Sarah Elizabeth Wardroper

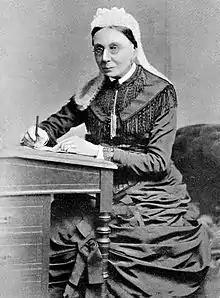
Mrs Wardroper at her desk

Sarah Elizabeth Wardroper ("née" Bisshopp; 12 November 1813 – 14 December 1892) was an English nurse who was matron of St Thomas' Hospital, London, and the first superintendent of the Nightingale School of Nursing at that hospital.